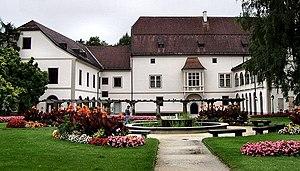
Le château impérial de Wels est un château fort réaménagé en manoir situé dans le sud-est de la ville autrichienne de Wels ; c'est aujourd'hui un musée municipal.